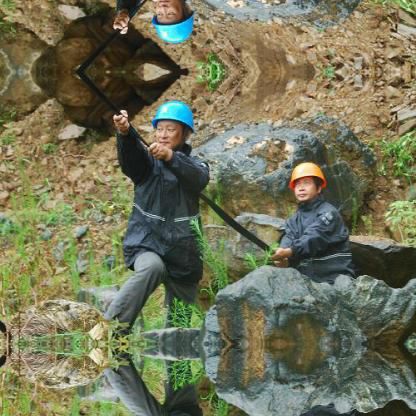
Objects in the image:
label: helmet
label: helmet
label: helmet